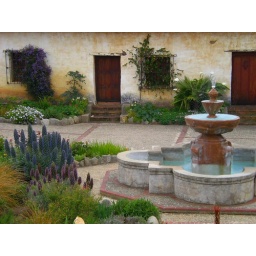
note the spooky blue water in the fountain...